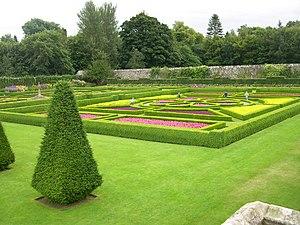
Pitmedden est une ville écossaise située dans la région de l'Aberdeenshire, à 26 kilomètres au nord d'Aberdeen.